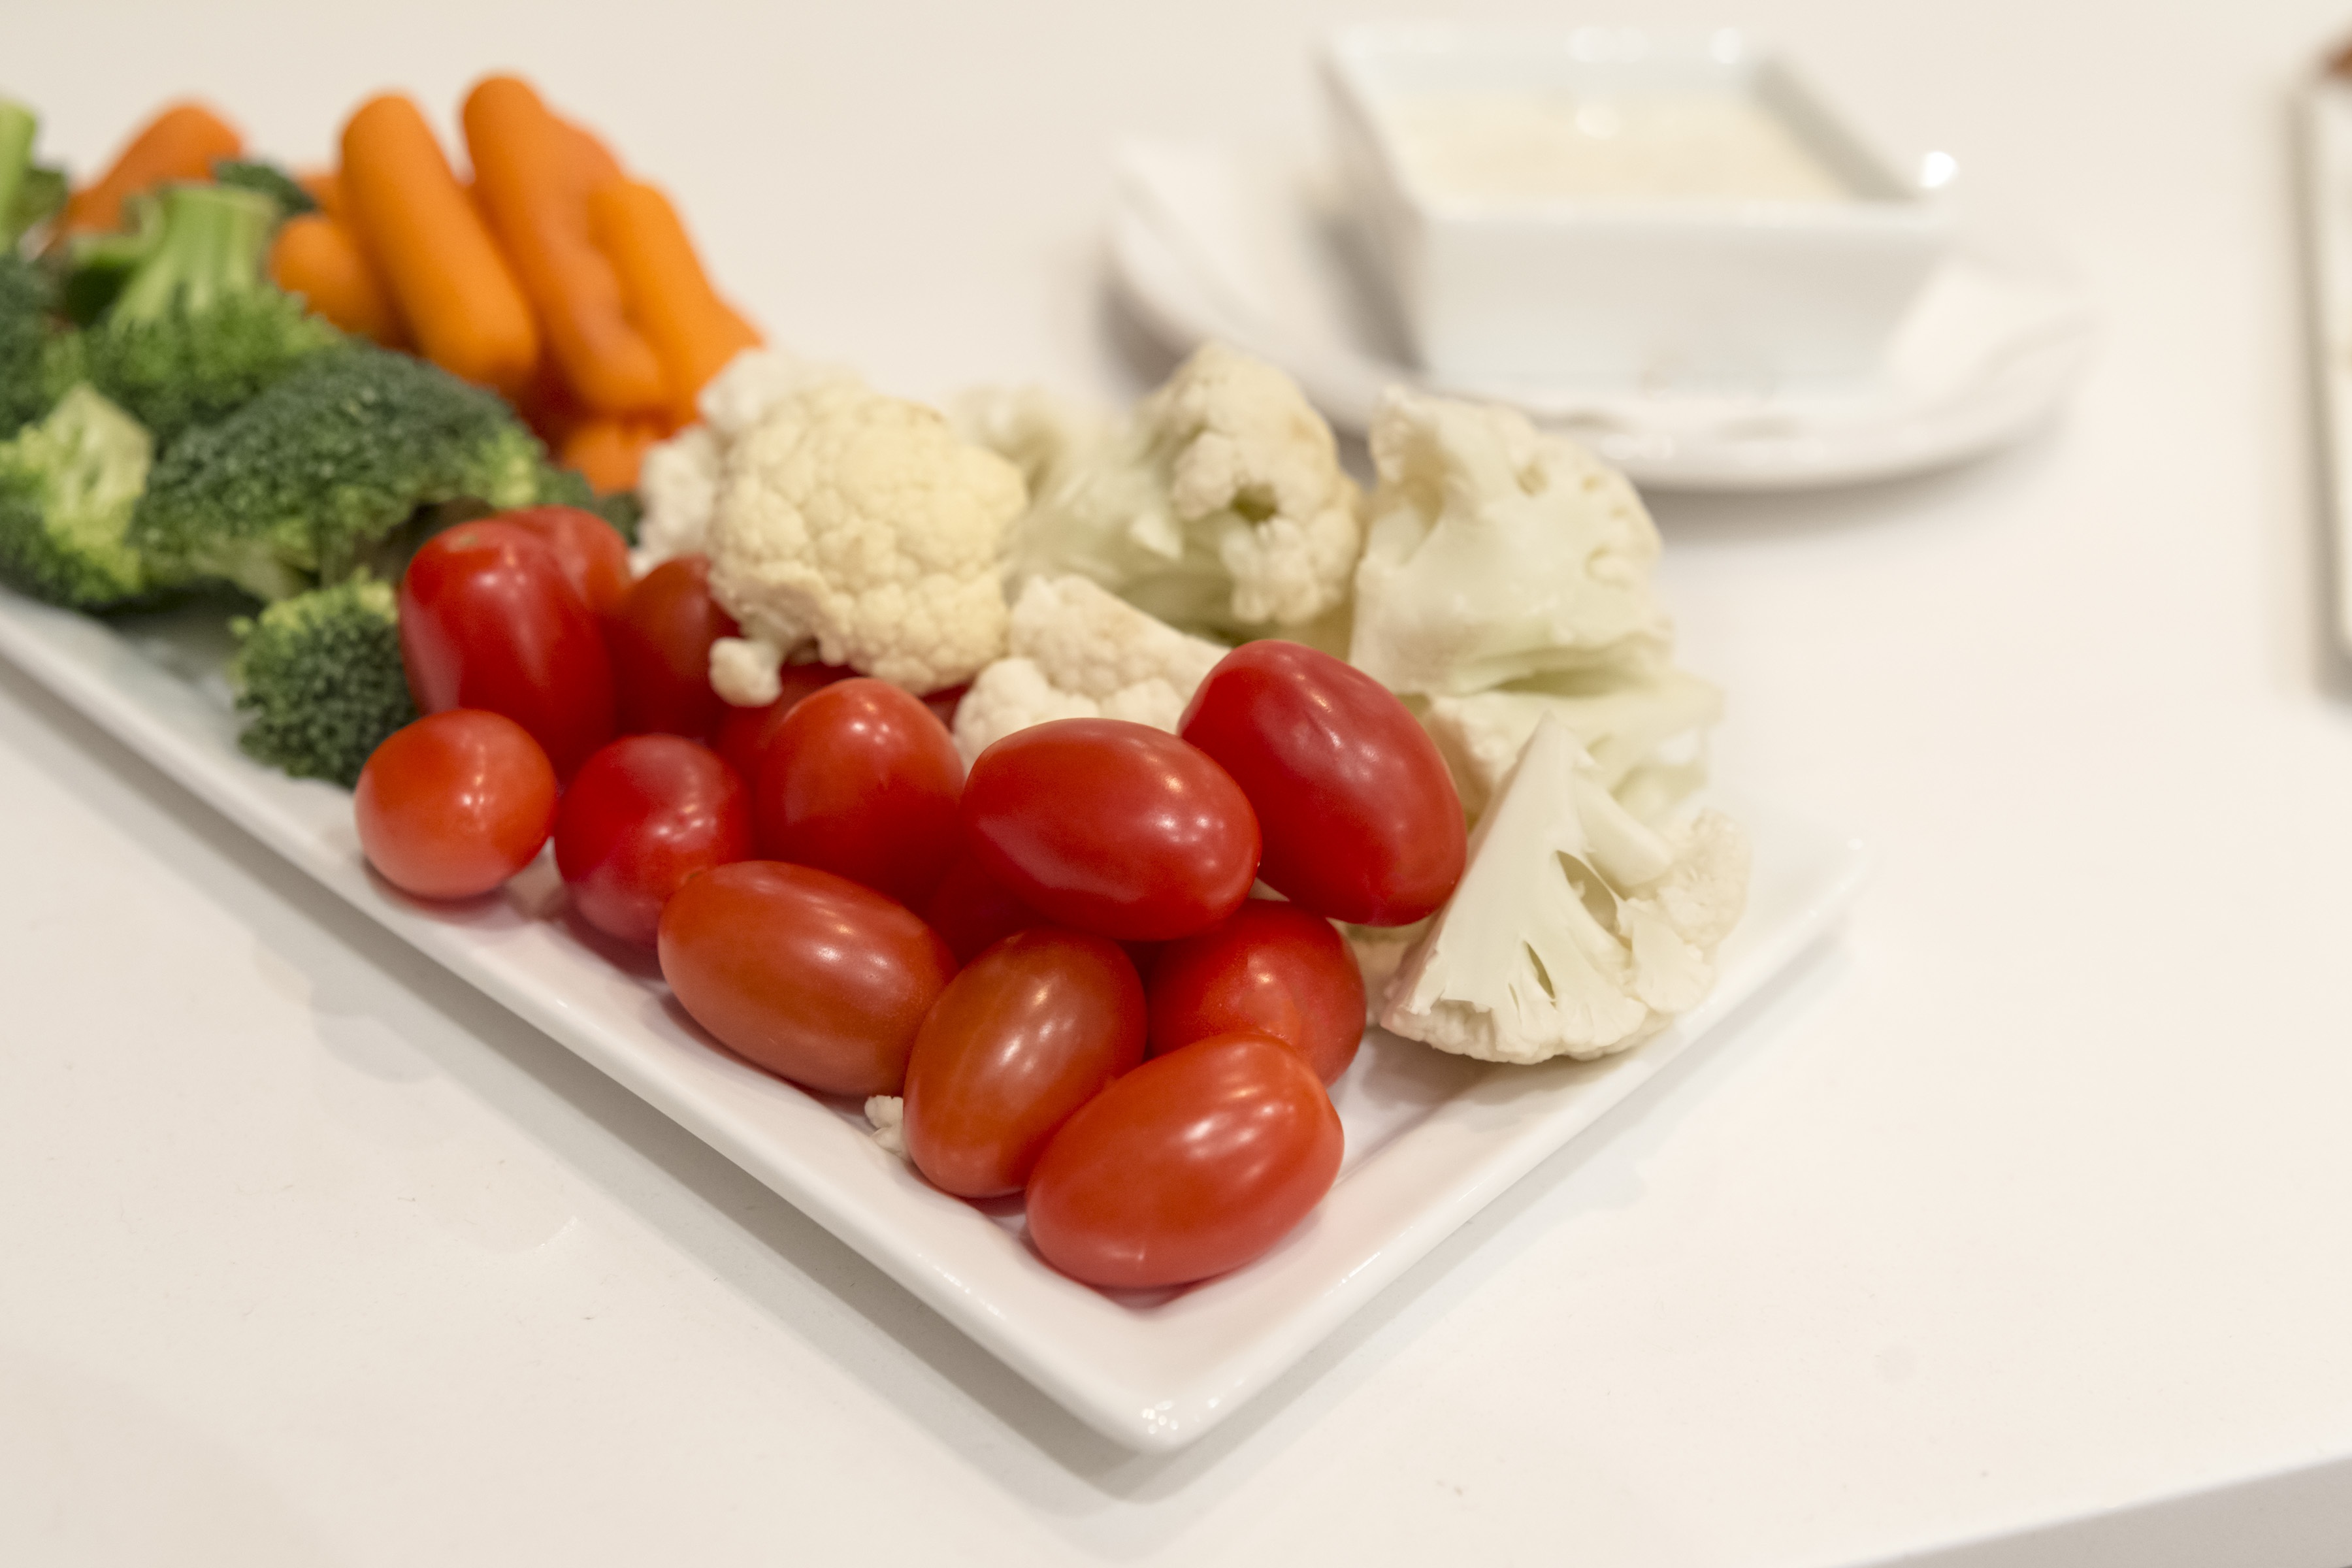
restaurant, dish, meal, food, produce, vegetable, ranch, plate, fresh, healthy, cuisine, delicious, nutrition, vegetables, tasty, diet, veggies, appetizer, flowering plant, hors d oeuvre, vegetable plate, land plant